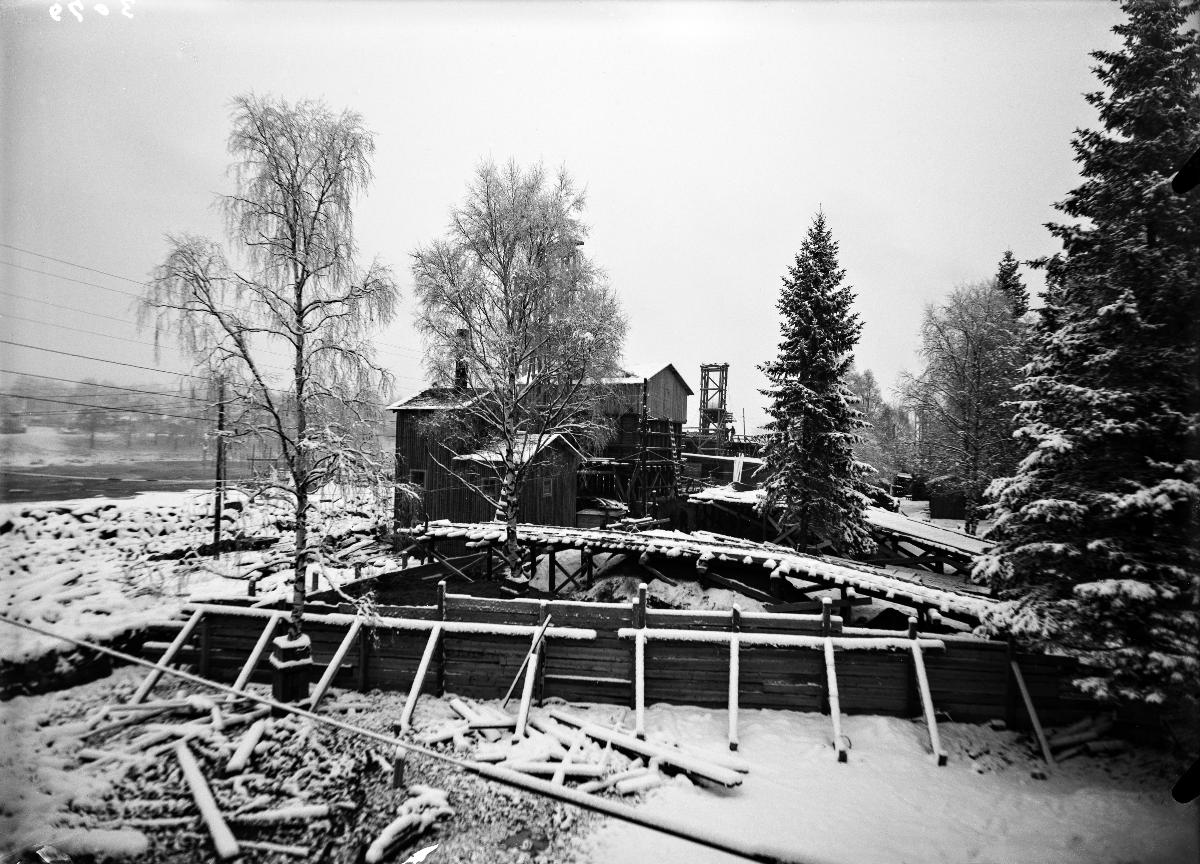
Merikosken voimalaitos rakenteilla
Merikoski Power Plant under construction
sisällön kuvaus: Merikosken voimalaitoksen patorakennustyömaata 14.12.1940. content description: Merikoski Power Plant's dam under construction on December 14, 1940.
Vuosi: 1940
Paikka: Suomi, Pohjois-Pohjanmaa, Oulu, Suomi, Oulujoki
Aiheet: ulkokuva; sähköntuotanto; energialaitokset; vesivoima; vesivoimalat; rakennelmat; rakennustyömaat; padot; vesistöt; joet; production of electricity; energy plants; water power; hydroelectric power stations; construction; building sites; dams; water systems; rivers; elproduktion; energiverk; vattenkraft; vattenkraftverk; byggande; byggplatser; fördämningar; vattendrag; floder; åar och älvar